Bara Kashipur

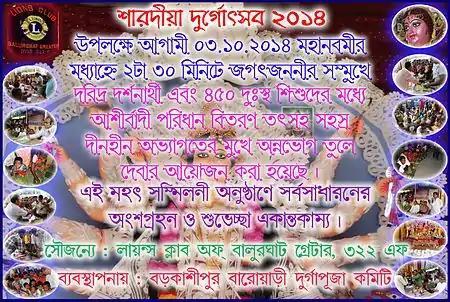
Dress and Food Distribution Programme in Barakashipur Durga Puja, organised by Lions Club Balurghat and Barakashipur Durga Puja Committee

Durga Puja, Kali Puja, Saraswati puja and Biswakarma Puja are widely celebrated at Barakashipur. The Bara Kashipur Durga Puja, arranged by Barakashipur Durga Puja committee is the famous festival and DURGA PUJA MELA in the Dakshin Dinajpur. Rajuah Kali Mela is celebrated at Rajuha, approx 1.5 km from Barakashipur. Bolla Kali Puja is celebrated at Bolla, approximately 6 kilometers from Barakashipur.